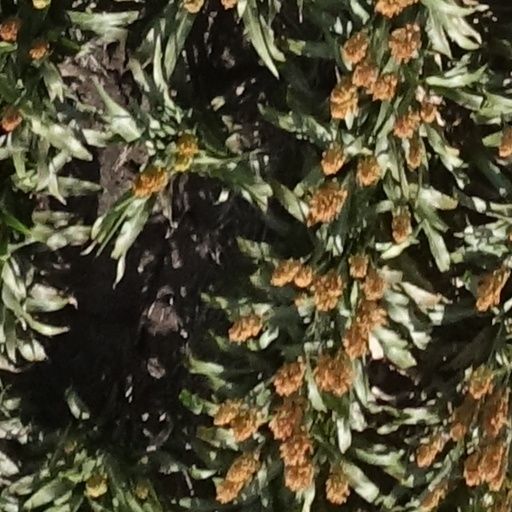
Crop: sorghum